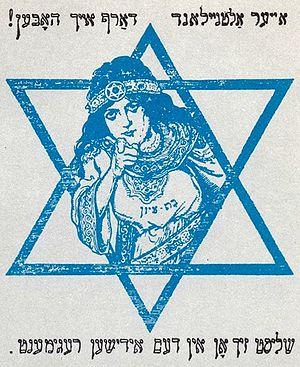
La Fille de Sion est une personnification de Jérusalem et de sa population dans le Tanakh. Cette expression vient du mont Sion, qui est l'une des collines sur lesquelles est bâtie la ville. Cette colline se trouve aujourd'hui au sud-est des remparts de la cité.